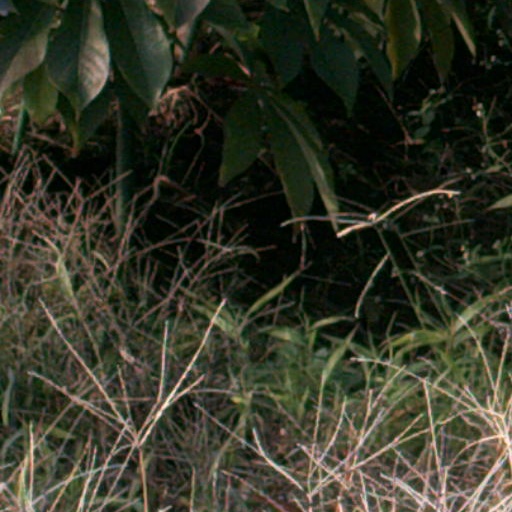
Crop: cassava